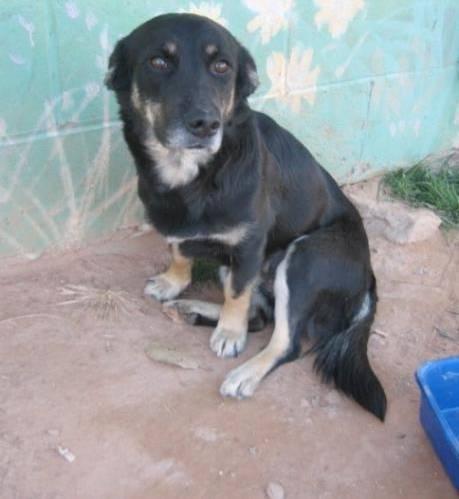
dog